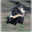
Label: skunk